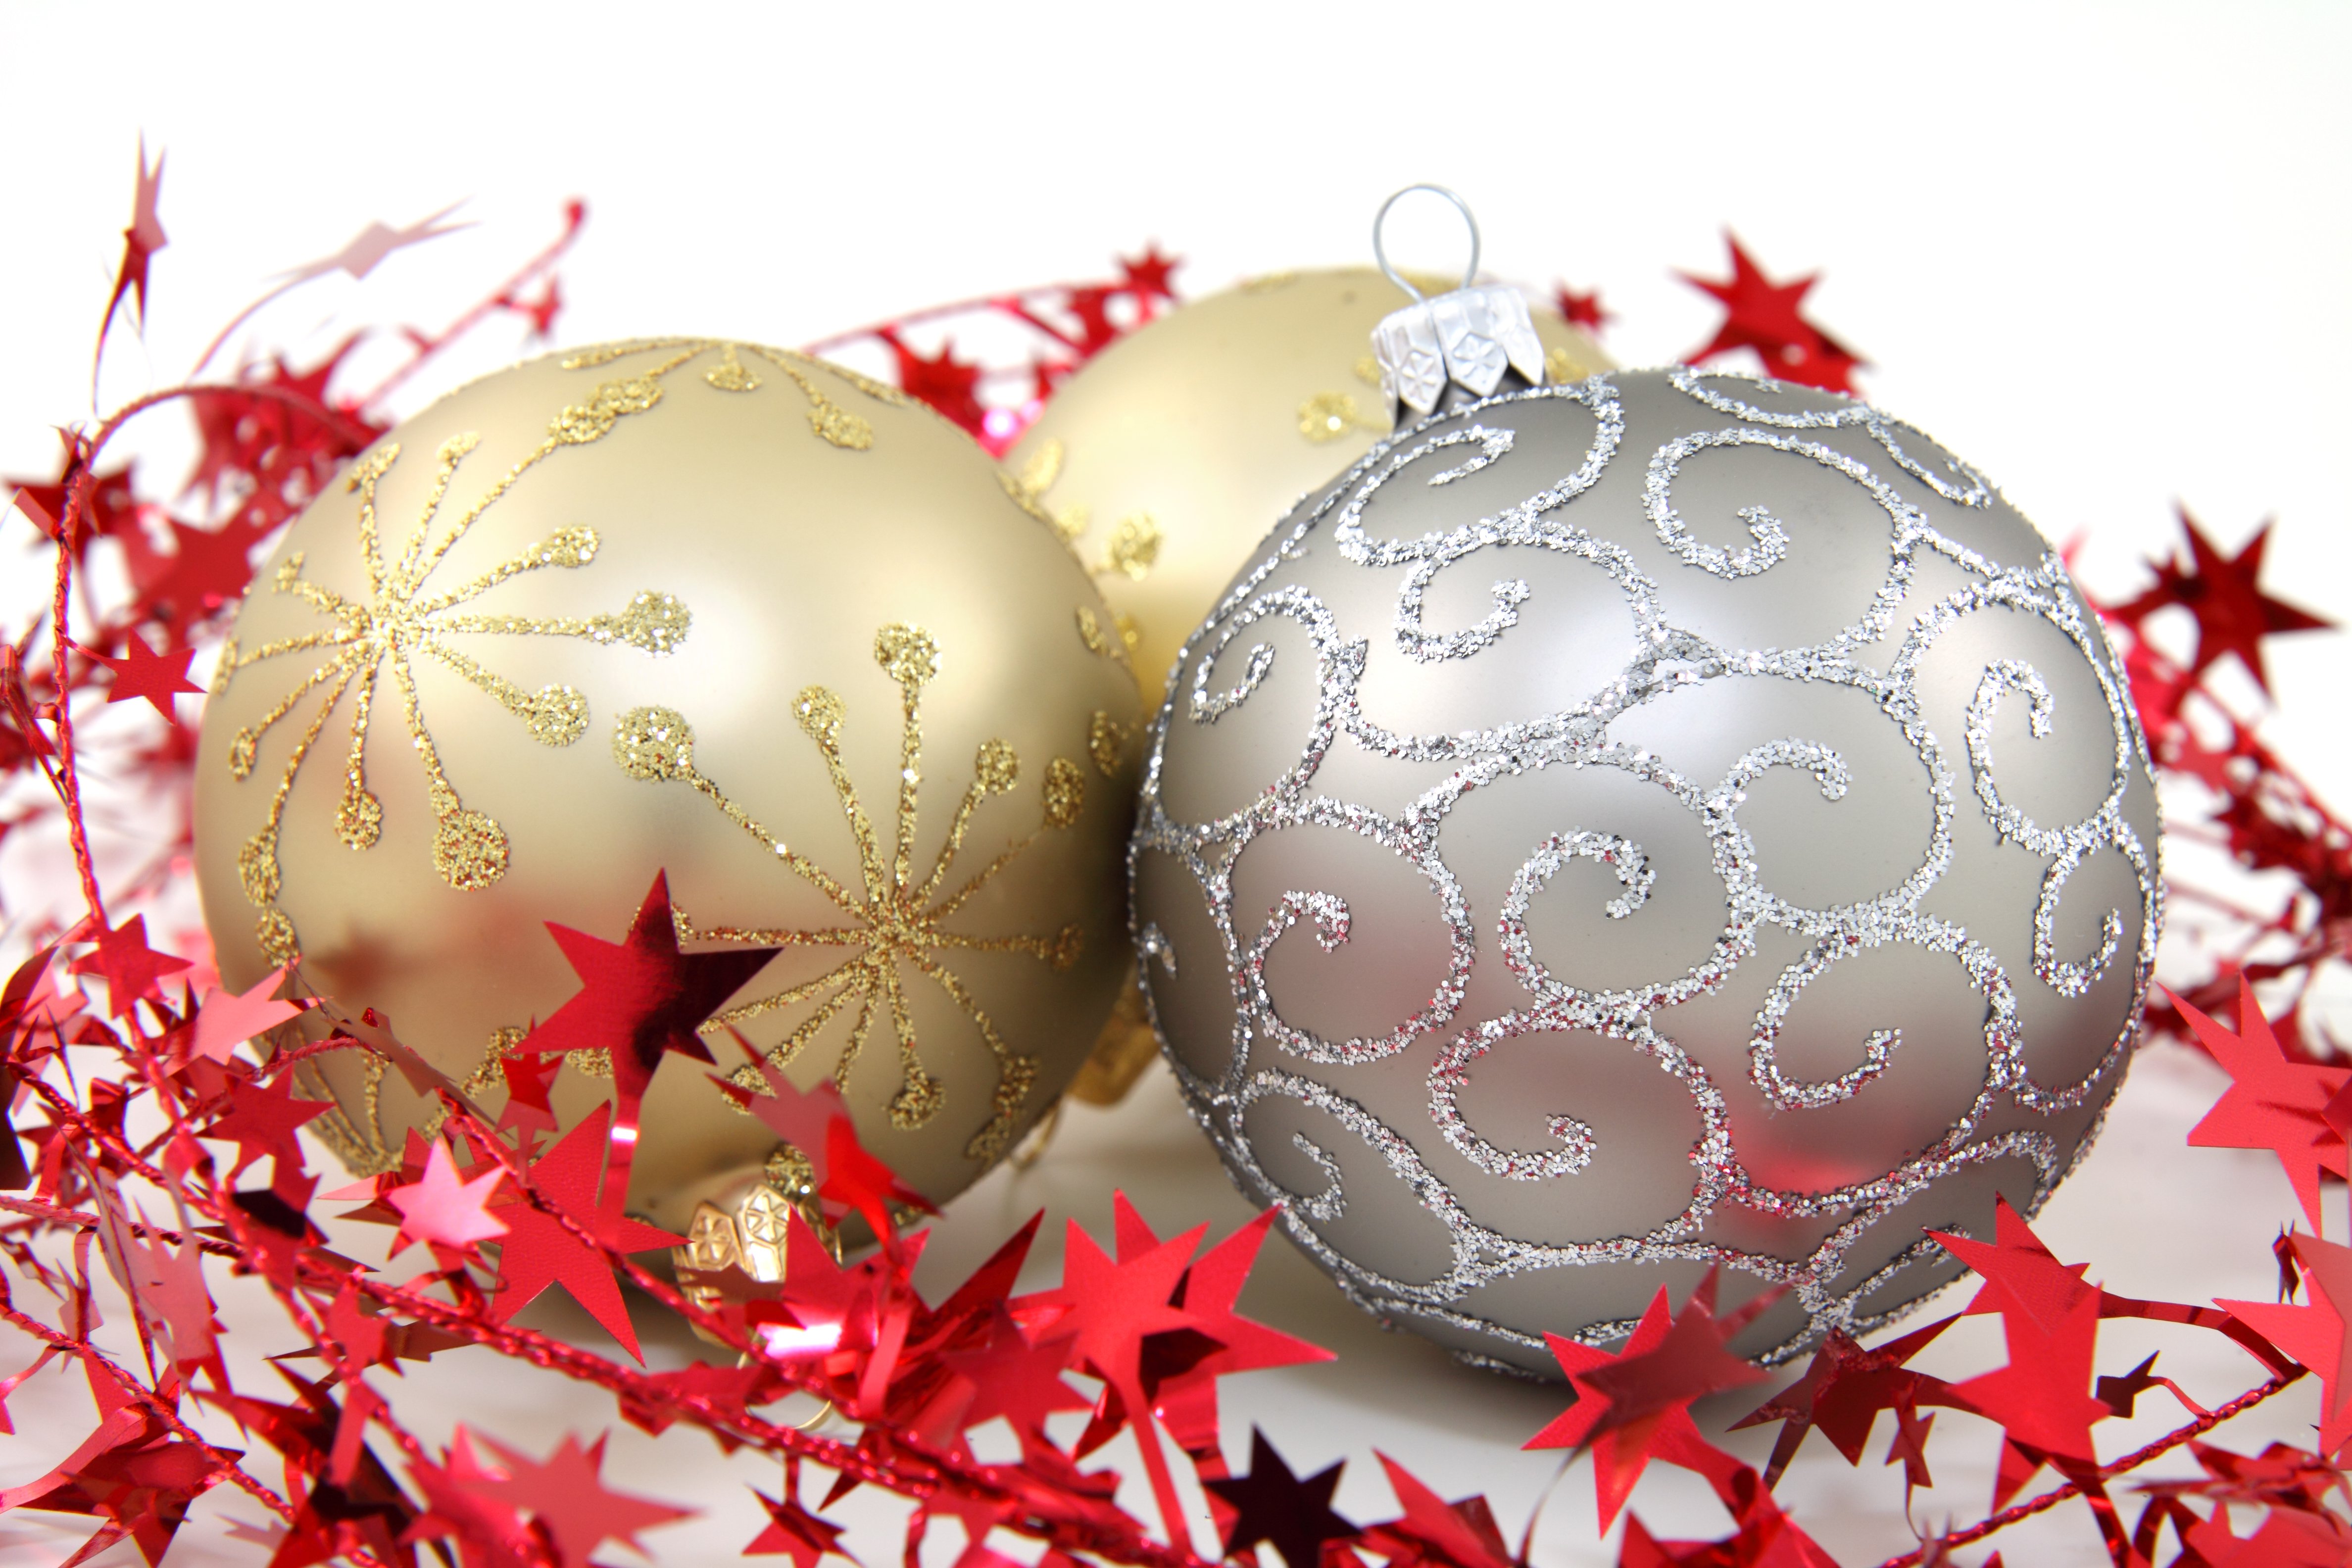
branch, winter, petal, celebration, decoration, food, holiday, object, christmas, season, glitter, ornament, christmas decoration, gold, balls, december, shiny, xmas, baubles, decorate, easter egg